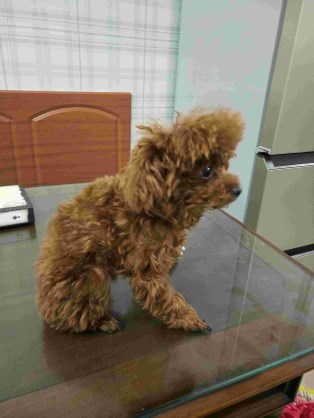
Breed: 7449-n000128-teddy